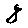
Label: 8